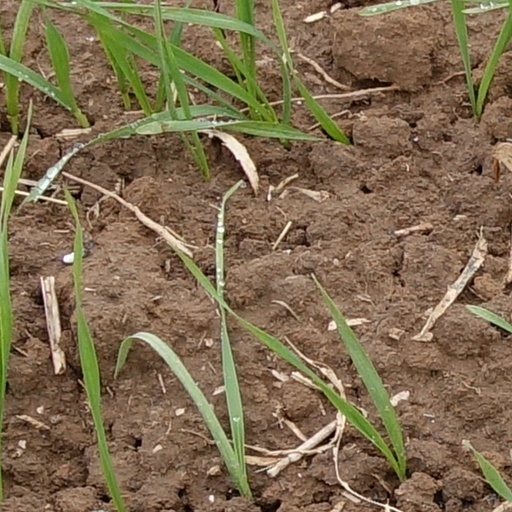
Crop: wheat